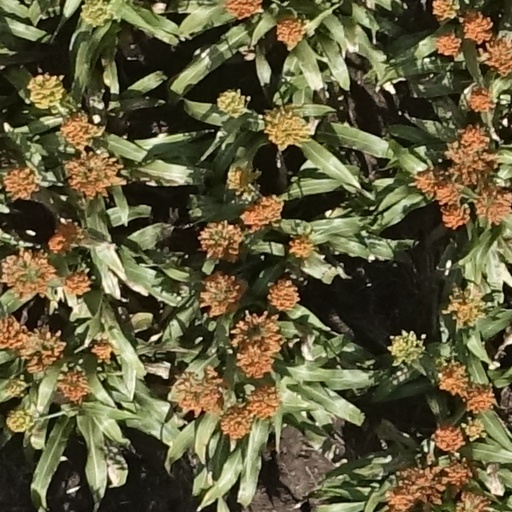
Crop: sorghum